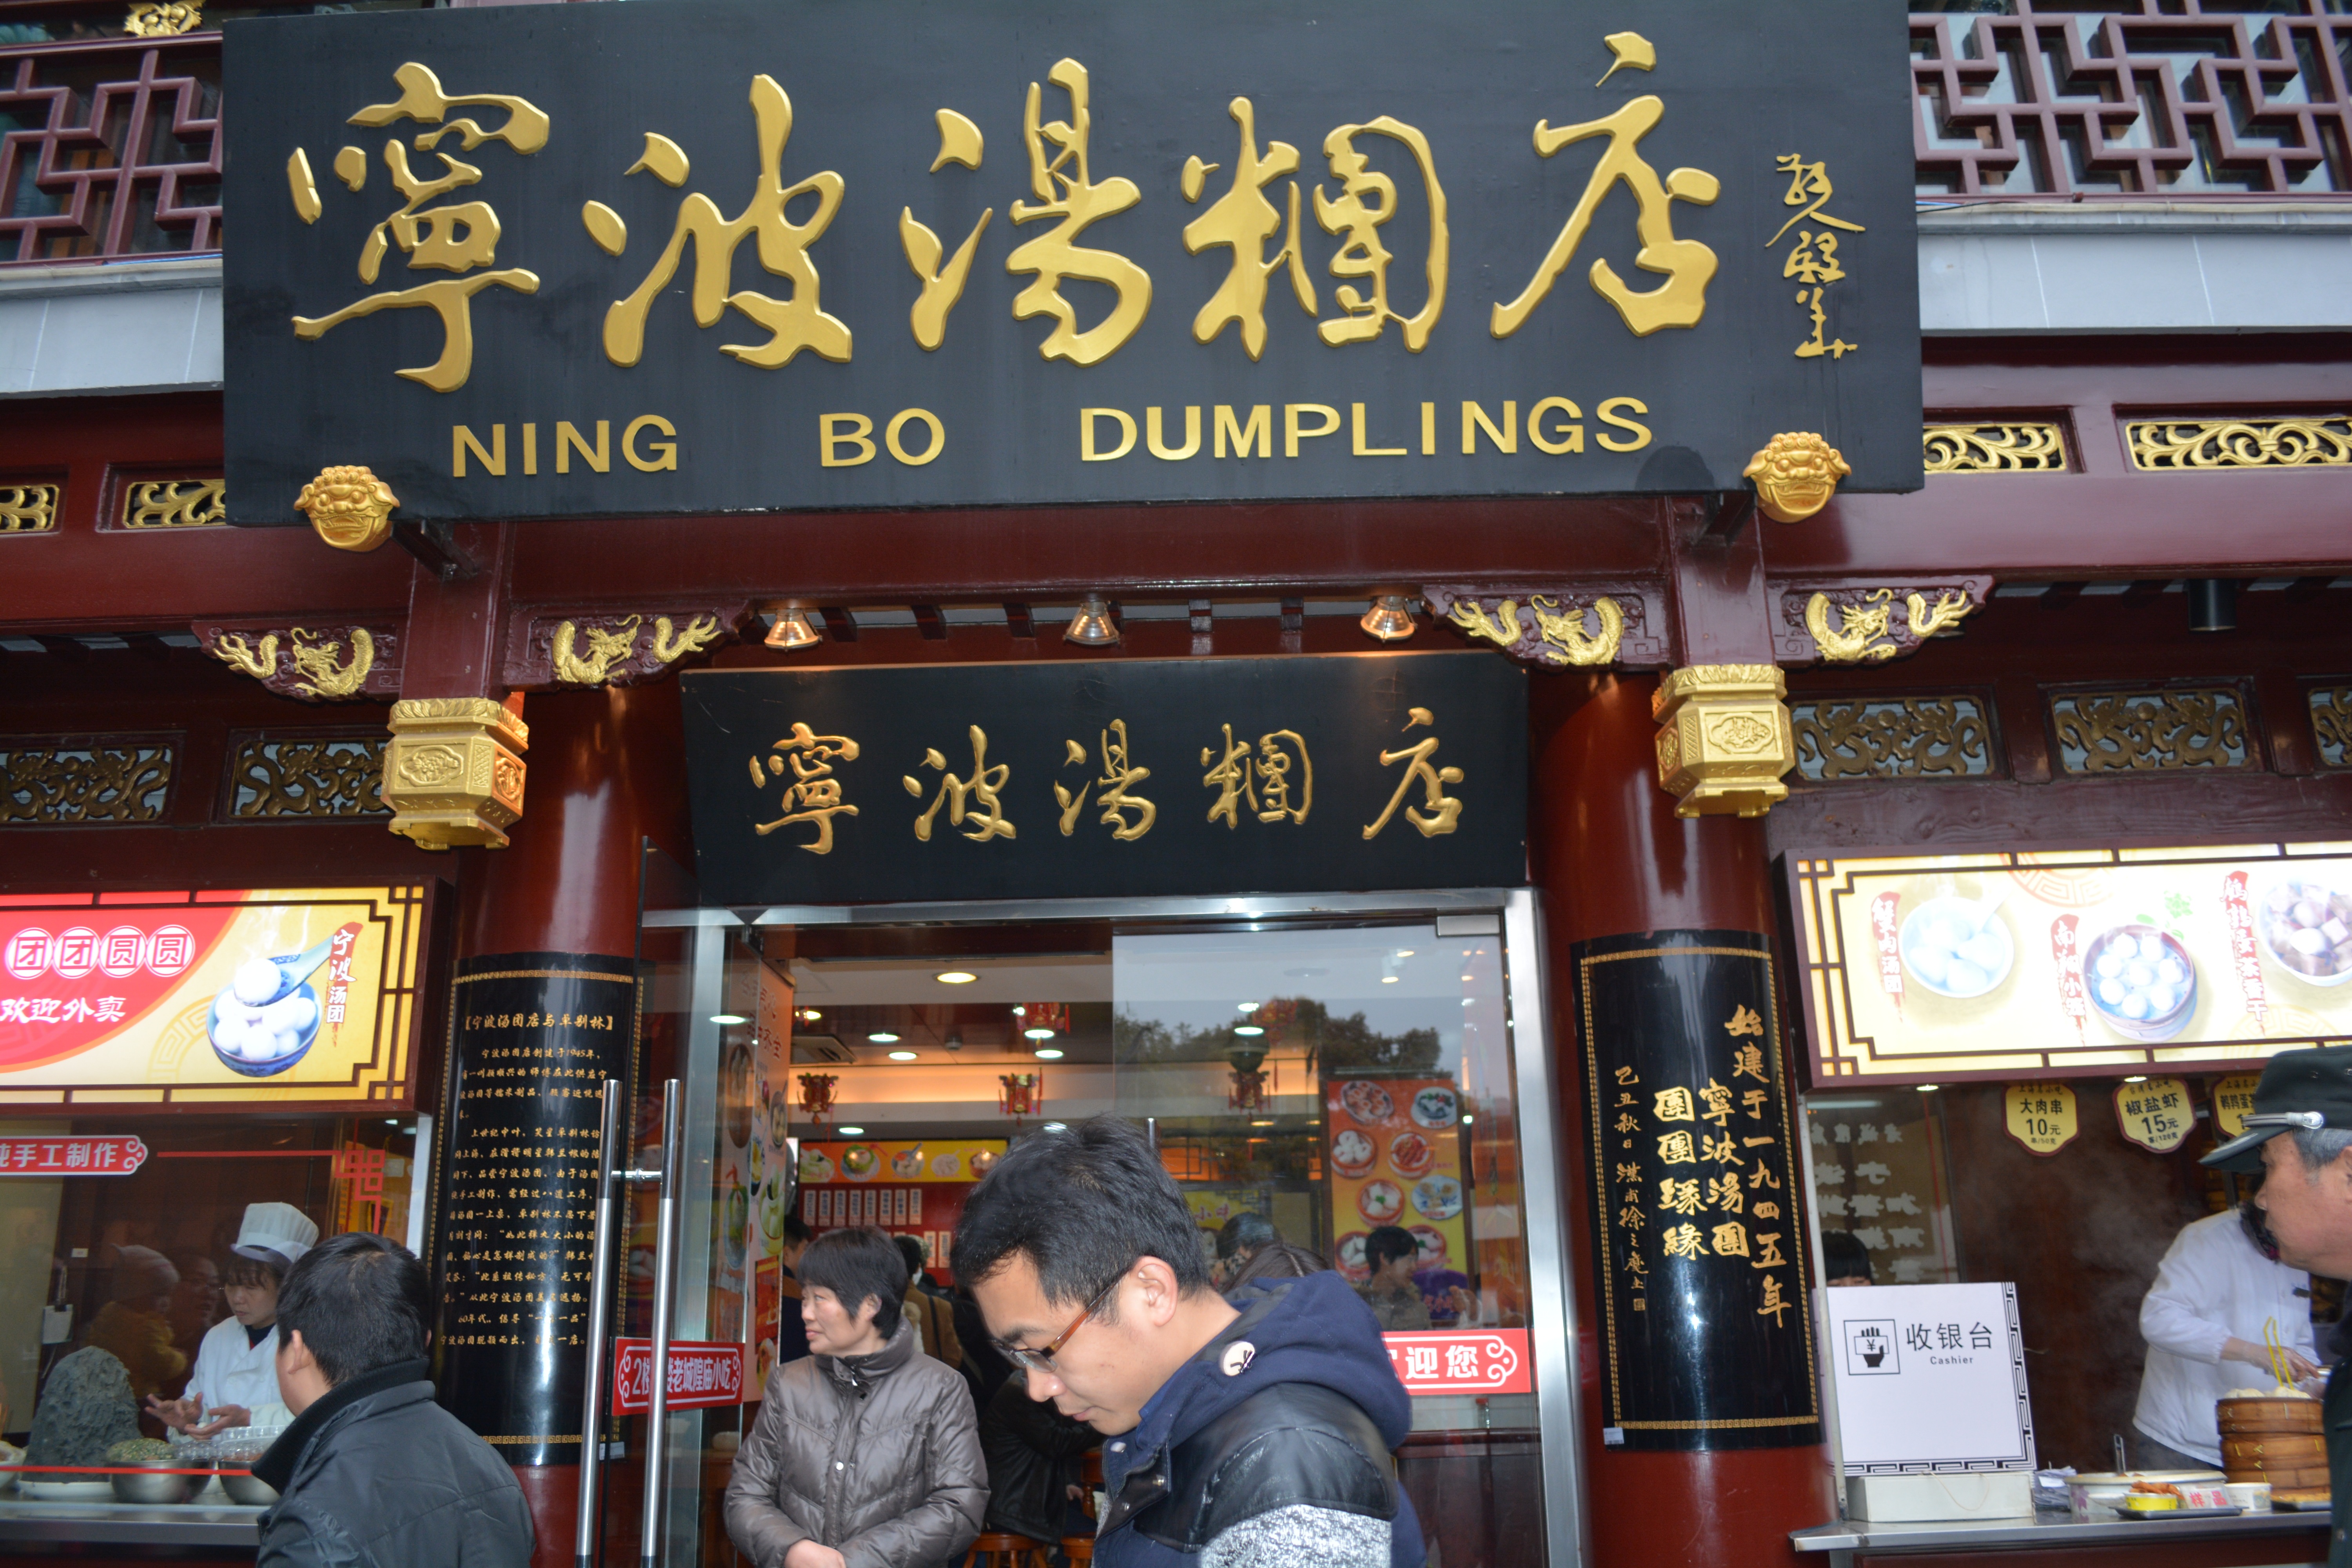
restaurant, bar, fast food, sense, yatai